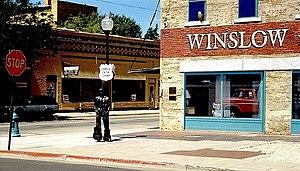
Winslow est une ville localisée dans le comté de Navajo, en Arizona, aux États-Unis. La ville recensait 9 655 habitants en 2010.
Take It Easy est une chanson écrite et composée par Jackson Browne et Glenn Frey, interprétée par le groupe rock américain Eagles. Il s'agit du premier single du groupe, sorti le 1ᵉʳ mai 1972, extrait de l'album The Eagles.